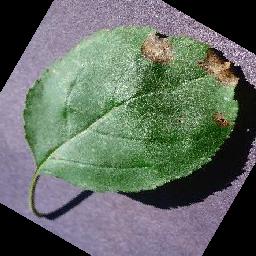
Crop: apple
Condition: black_rot